Slavery in the Ottoman Empire

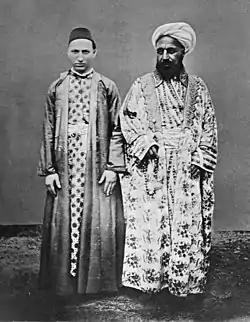
A Meccan slaveowner (right) and his Circassian slave. Entitled 'Vornehmer Kaufmann mit seinem cirkassischen Sklaven' [Distinguished merchant and his circassian slave] by Christiaan Snouck Hurgronje, ca. 1888.

The concubines were guarded by enslaved eunuchs, often from pagan Africa. The eunuchs were headed by the Kizlar Agha ("agha of the [slave] girls"). While some interpretation of Islamic law forbade the emasculation of a man, Ethiopian Christians had no such compunctions; thus, they enslaved members of territories to the south and sold the resulting eunuchs to the Ottoman Porte. Henry G. Spooner claimed that Coptic priests at Abou Gerbe monastery in Upper Egypt participated extensively in the slave trade of eunuchs. Spooner stated that the Coptic priests sliced the penis and testicles off boys around the age of eight in a castration operation.